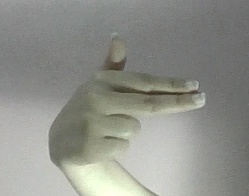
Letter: ghain